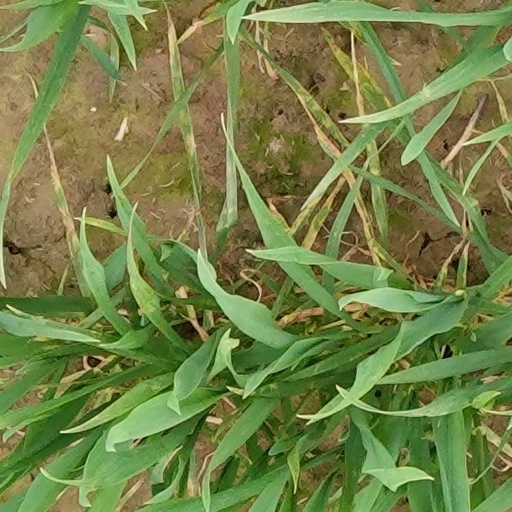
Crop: wheat